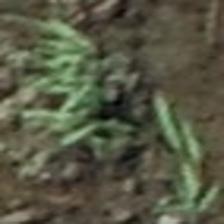
Label: clustered